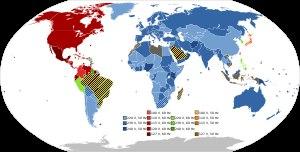
L’électricité domestique est l'électricité du réseau électrique distribuée et utilisée dans les logements de particuliers ainsi que dans les lieux où les besoins sont similaires : bureaux, boutiques…
Les fréquences des courants industriels sont partagées par de larges portions de réseaux électriques interconnectés à courant alternatif, chaque fréquence est celle du courant électrique qui est transporté de l'unité de production jusqu'à l'utilisateur final. Dans la plus grande partie du monde, la fréquence est de 50 Hz, contre 60 Hz en Amérique du Nord.